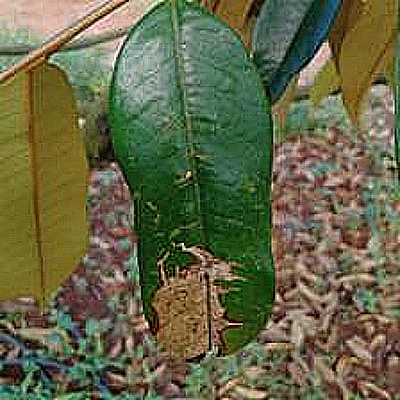
Label: Leaf_Blight